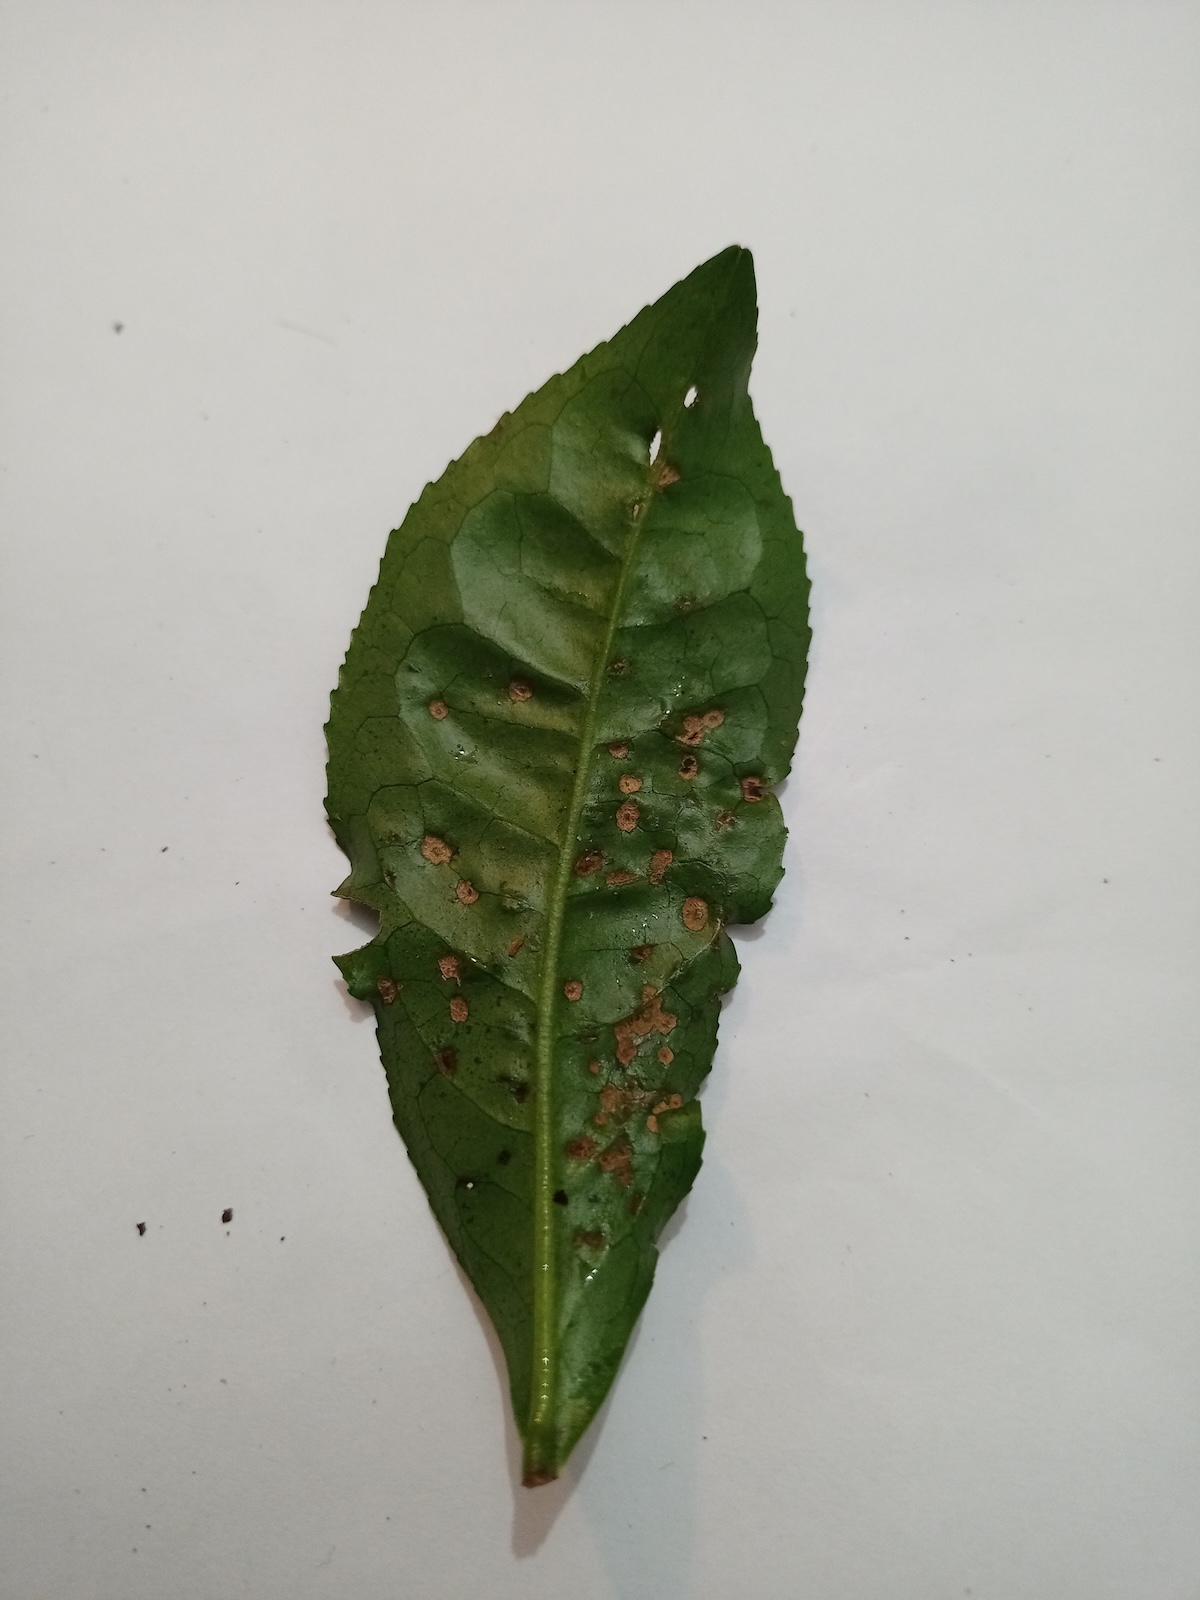
Label: Green mirid bug